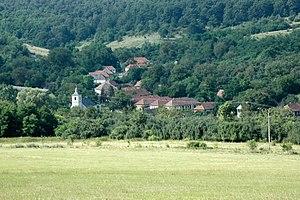
Szakácsi est un village et une commune du comitat de Borsod-Abaúj-Zemplén en Hongrie.